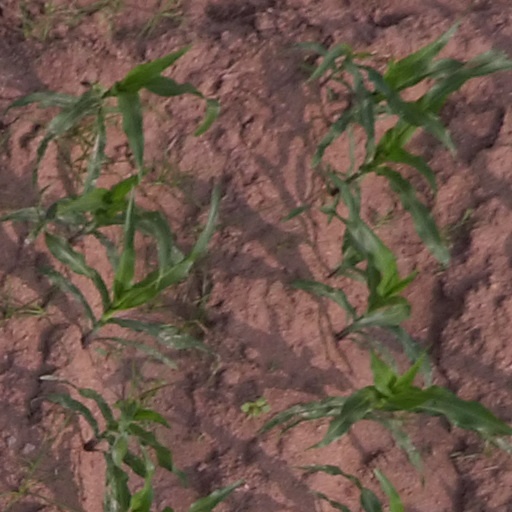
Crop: maize; corn